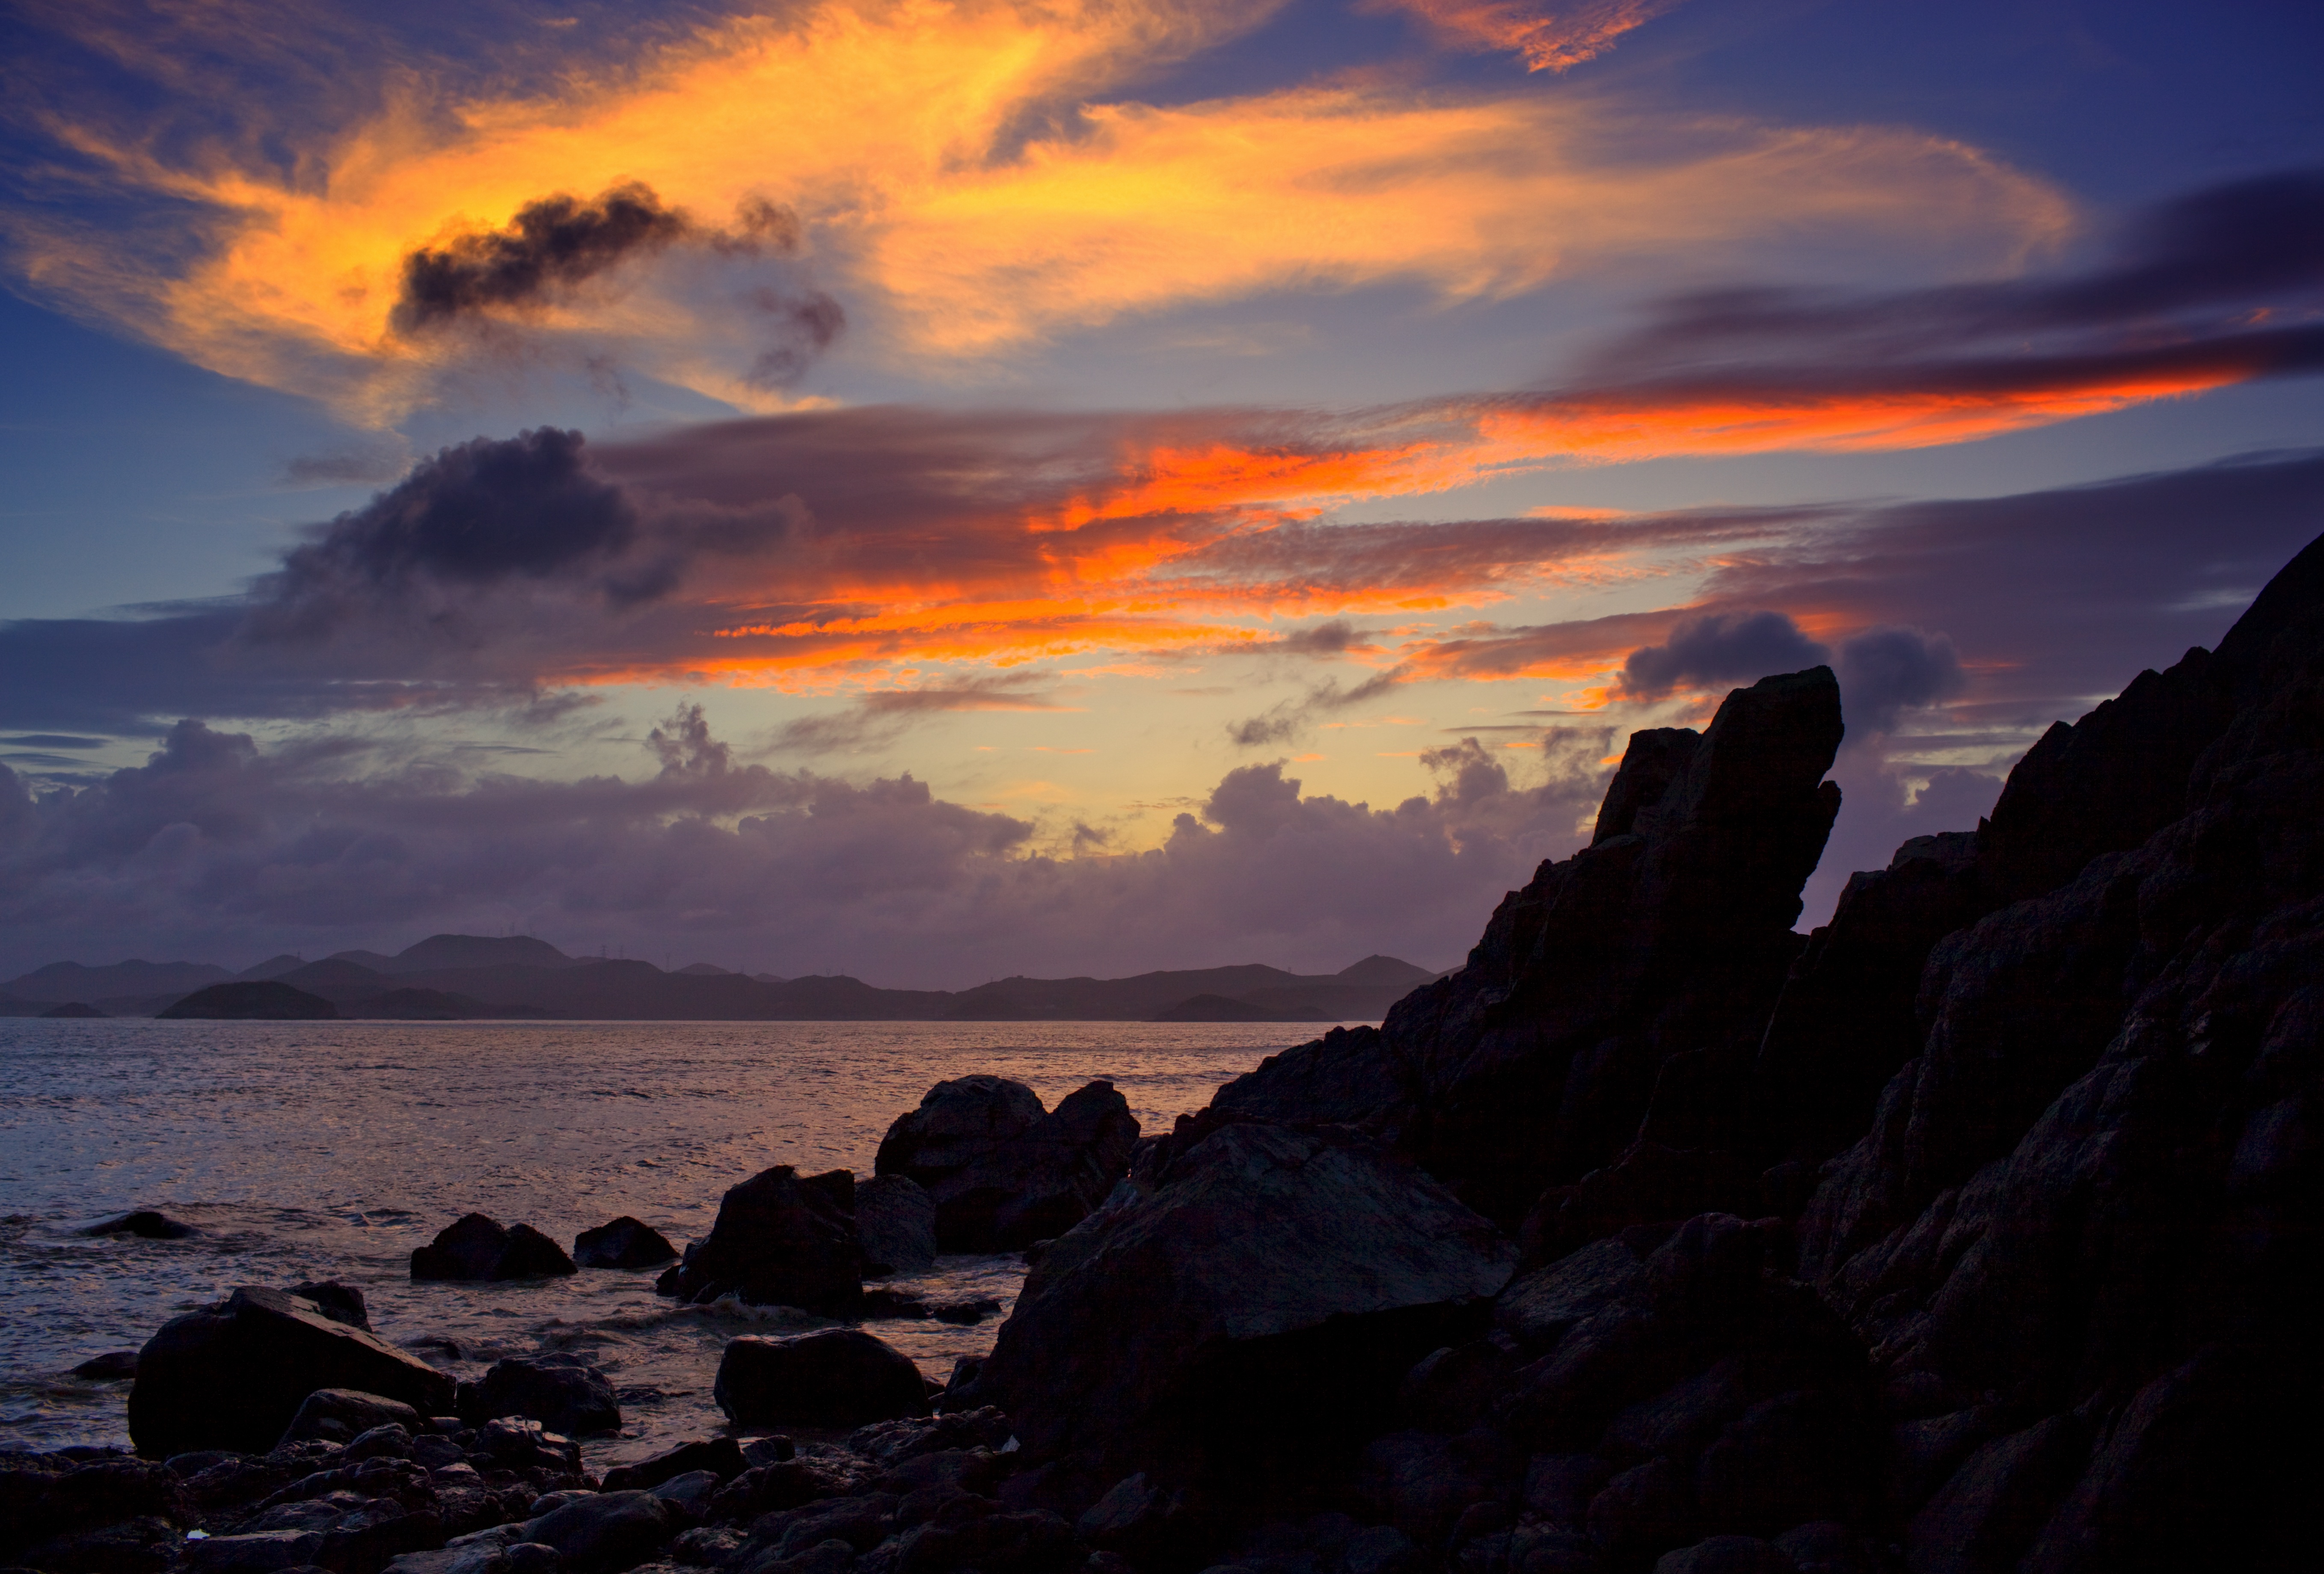
sea, coast, rock, ocean, horizon, silhouette, cloud, sky, sunrise, sunset, sunlight, morning, wave, dawn, dusk, evening, bay, cape, afterglow, shoals, high contrast, the sea, wind wave